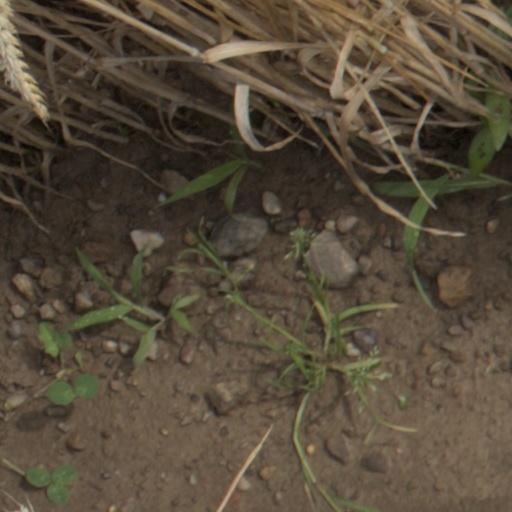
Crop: wheat